Standin' on the Corner Park

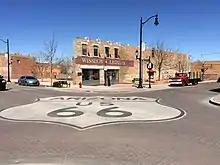
The Arizona US Route 66 marker at Standing on the Corner Park Winslow, Arizona

Until the 1970s, Winslow was a thriving town in northern Arizona just off Route 66. When I-40 bypassed the community many local businesses disappeared, the tourism sector being among the hardest hit. While some local jobs remained (Winslow is the base of operation for nearly 1,000 railroad workers), the local downtown was badly hurt by the influx of national chains such as Walmart and McDonald's along the new interstate highway to the north of the town. Twenty years passed and Winslow was stuck in a commercial rut.